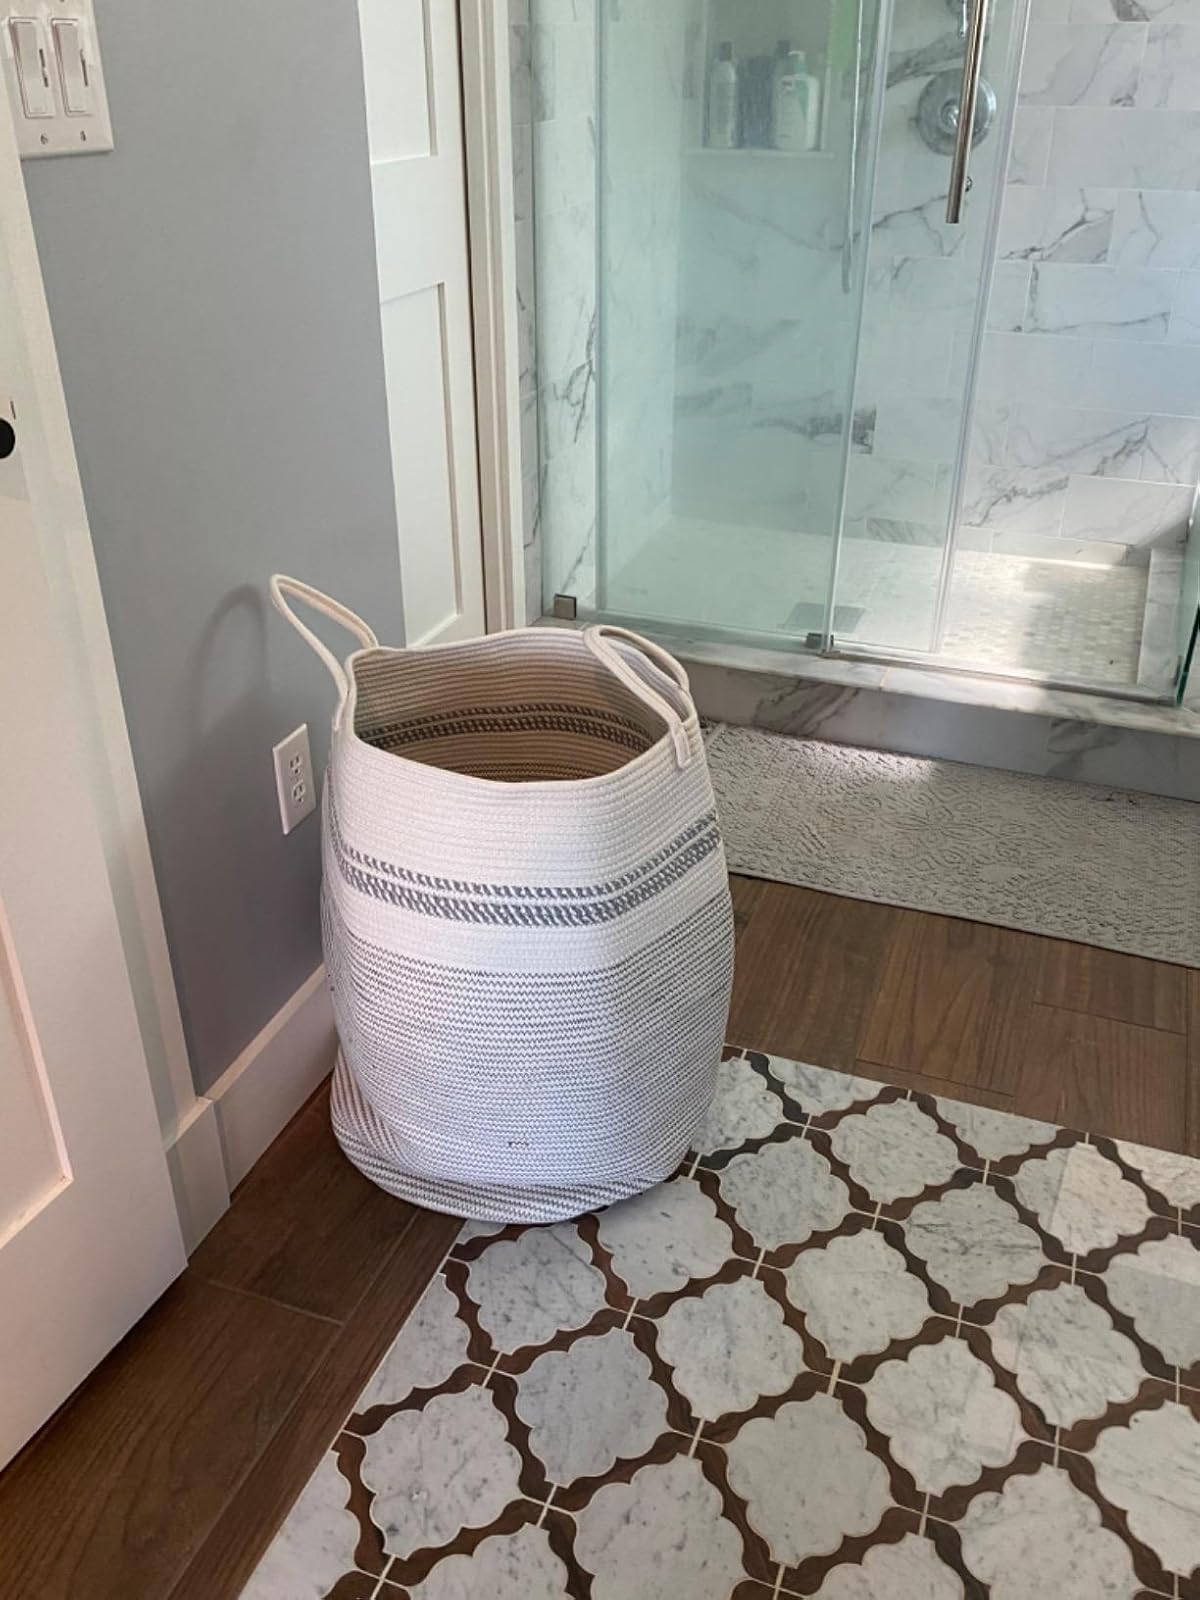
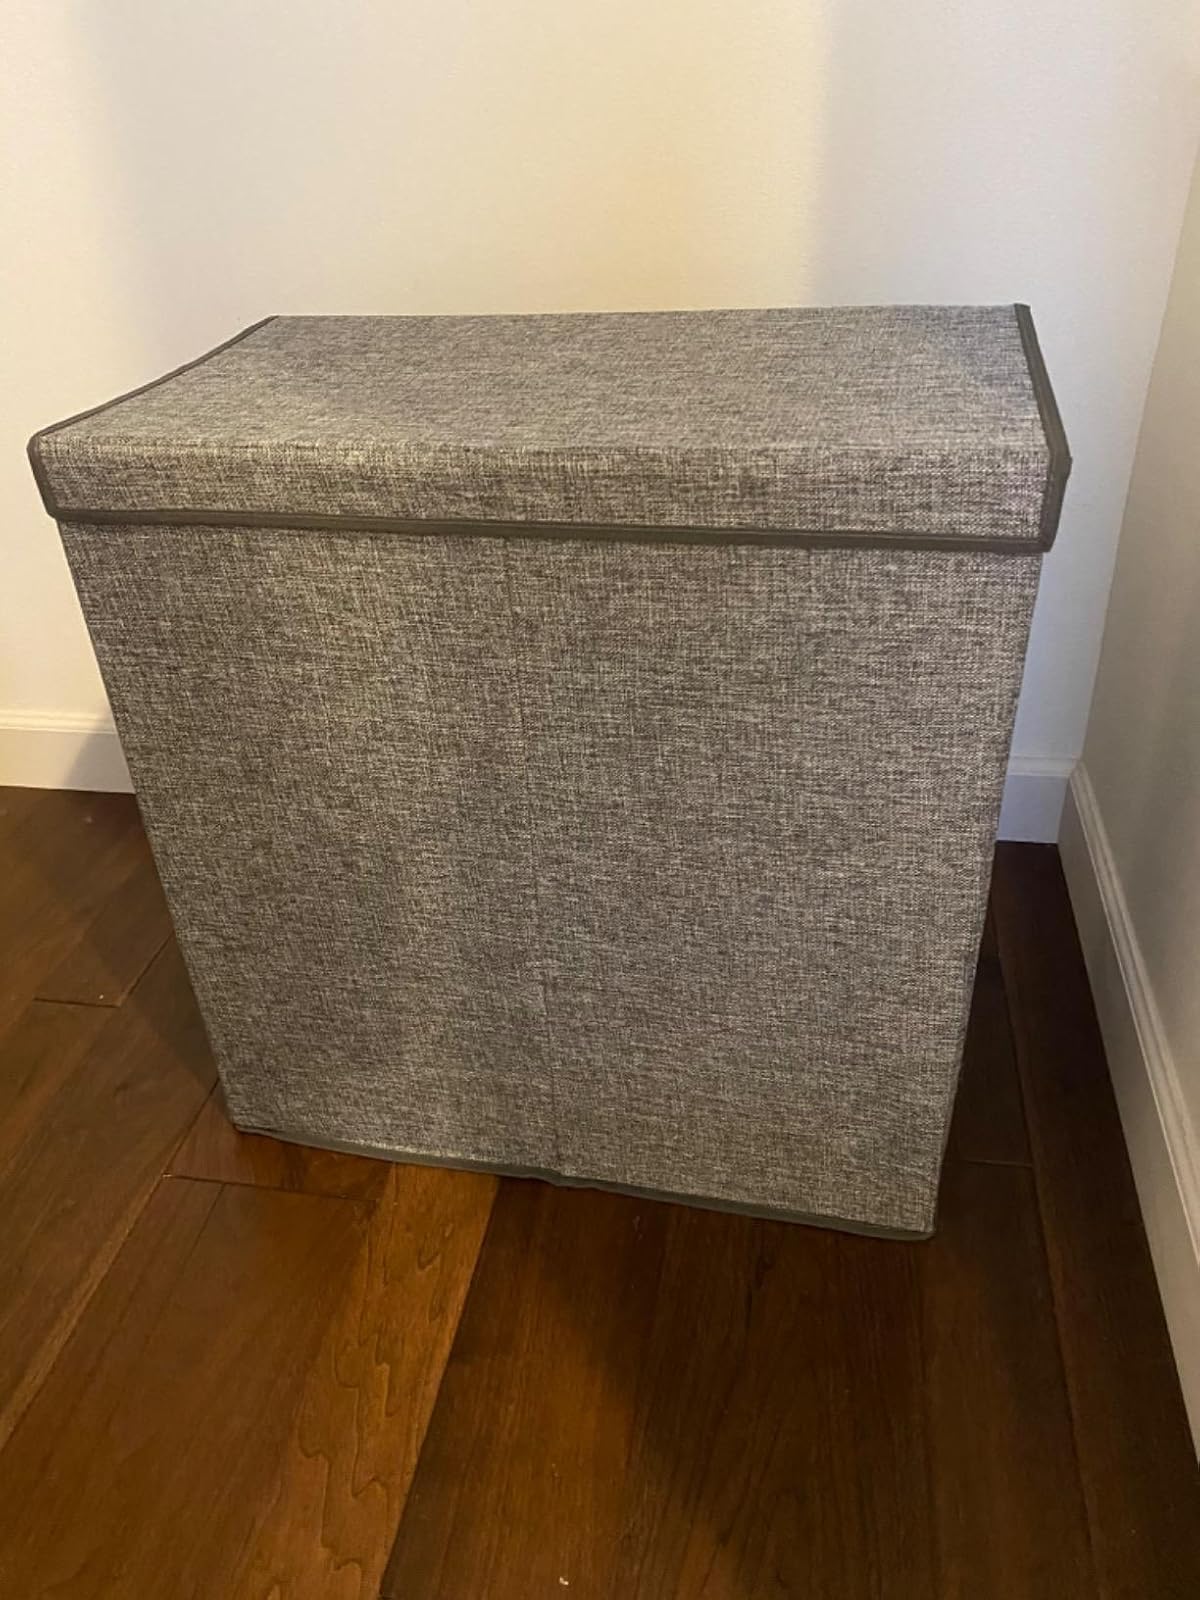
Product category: items_hamper
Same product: no